Elections in Jordan

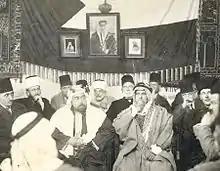
First general election in Jordan's history was held on 2 April 1929.

Compared to other Arab monarchies, Jordan is relatively pluralistic, with a tolerance for political and social opposition. Jordan a member of international treaties obliging it to hold regular elections with appropriate preparation and implementation, and that oblige it to respect the right to vote, the right to be elected and participate in public affairs, freedom of assembly, freedom of association, freedom of movement, and freedom of opinion. After parliament is dissolved, the constitution mandates elections be held within four months. Nonetheless, the monarchy retains ultimate political control, as it is imbued with wide executive and legislative authority, leading the King's royal court and advisers exercising more power than parliament. While in theory the military and General Intelligence Directorate (GID, a state security body) report to parliament, in practice they report to the monarchy. Important fields of policy, such as foreign relations, economic policy, and internal security are controlled by the King and royal advisors.